Joshua Reynolds

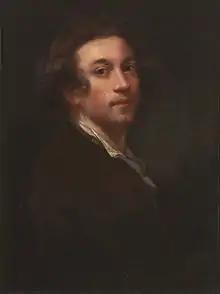
"Self-portrait",

Sir Joshua Reynolds (16 July 1723 – 23 February 1792) was an English painter who specialised in portraits. The art critic John Russell called him one of the major European painters of the 18th century, while Lucy Peltz says he was "the leading portrait artist of the 18th-century and arguably one of the greatest artists in the history of art." He promoted the "Grand Style" in painting, which depended on idealisation of the imperfect. He was a founder and first president of the Royal Academy of Arts and was knighted by George III in 1769. He has been referred to as the 'master who revolutionised British Art.'